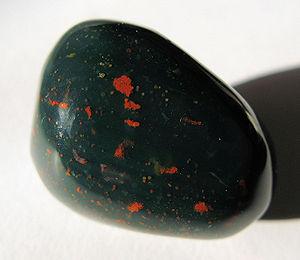
L’héliotrope est une variété de calcédoine aux coloris noirâtre/verdâtre et tacheté de rouge par des silicates de fer ou par du jaspe rouge. Les taches rouges sont apparentes aussi bien sur les roches brutes que sur les roches polies, celles-ci ressemblent à des gouttes de sang d'où son surnom en anglais : bloodstone, pierre de sang. Cette pierre existe en deux versions, une héliotrope pure et une version jaspe mais qui sont fondamentalement différentes, le jaspe n'étant qu'une forme similaire.